Alexander Gordon Laing

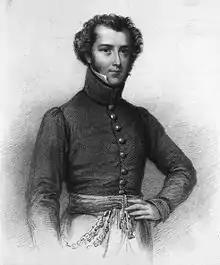

Major Alexander Gordon Laing (27 December 179426 September 1826) was a Scottish explorer and the first European to reach Timbuktu, arriving there via the north-to-south route in August 1826. He was killed shortly after he departed Timbuktu, some five weeks later.